Urban planning of Miranda de Ebro

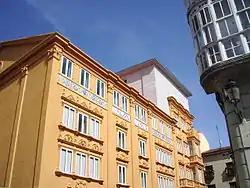
Apolo Theatre, in neoclassicist style.

The references two oath-taking churches: San Martín in Aquende and in Allende. Of these, only the latter remains today under the name of Holy Church. Other churches in Aquende included Santa María on La Picota Hill (before the construction of the castle) and Santa Petronila, both of which were destroyed by the . The city's expansion led to the construction of in the suburbs. Next to this church, a large square was created, serving as the town’s marketplace and the location of the town council building. After the expulsion of the Jews in 1492, the council moved into the town’s former synagogue, situated near the bridge.